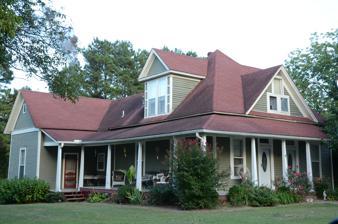
Building: James William Boggs House
Country: United States of America
Year built: 1908
Historic house in Arkansas, United States United States historic place James William Boggs House U.S. National Register of Historic Places Location in Arkansas Show map of Arkansas Location in United States Show map of the United States Location Austin St. between South and Torrence Sts., Pangburn, Arkansas Coordinates 35°25′29″N 91°50′11″W / 35.42472°N 91.83639°W / 35.42472; -91.83639 Area less than one acre Built 1908 ( 1908 ) Built by Jim Stoltz Architectural style Vernacular double-pile MPS White County MPS NRHP reference No. 91001298 Added to NRHP September 5, 1991 The James William Boggs House is a historic house on Austin Street in Pangburn, Arkansas .  Located on the east side, between Torrence and South McKee Streets, it is a 1 + 1 ⁄ 2 -story rambling wood-frame structure with a variety of gables, porches and projecting sections.  Its front facade is dominated by a single-story hip-roofed porch supported by tapered square columns, and shelters a pair of entrances.  To the rear of the main block a shotgun house was moved and attached.  It was built in 1908 and is one of a small number of houses surviving from the period in White County . The house was listed on the National Register of Historic Places in 1991. References